Japanese sword

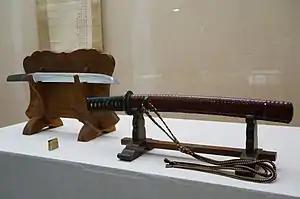
A "tantō" forged by Minamoto Kiyomaro. Late Edo period. (left) "Tantō" mounting, Late Edo period. (right)

The Mino school is a school that originated in Mino Province, corresponding to present-day Gifu Prefecture. Mino Province was a strategic traffic point connecting the Kanto and Kansai regions, and was surrounded by powerful "daimyo" (feudal lords). The Mino school started in the middle of the Kamakura period, when swordsmiths of the Yamato school who learned from the Sōshū school gathered in Mino. The Mino school became the largest production area of Japanese swords after the Bizen school declined due to a great flood. The production rate of "katana" was high, because it was the newest school among five big schools. Their swords are often characterized by a slightly higher central ridge and a thinner back. There are irregular fingerprint-like patterns on the surface of the blade, the "hamon" are various, and the grain on the border of the hamon are hardly visible.